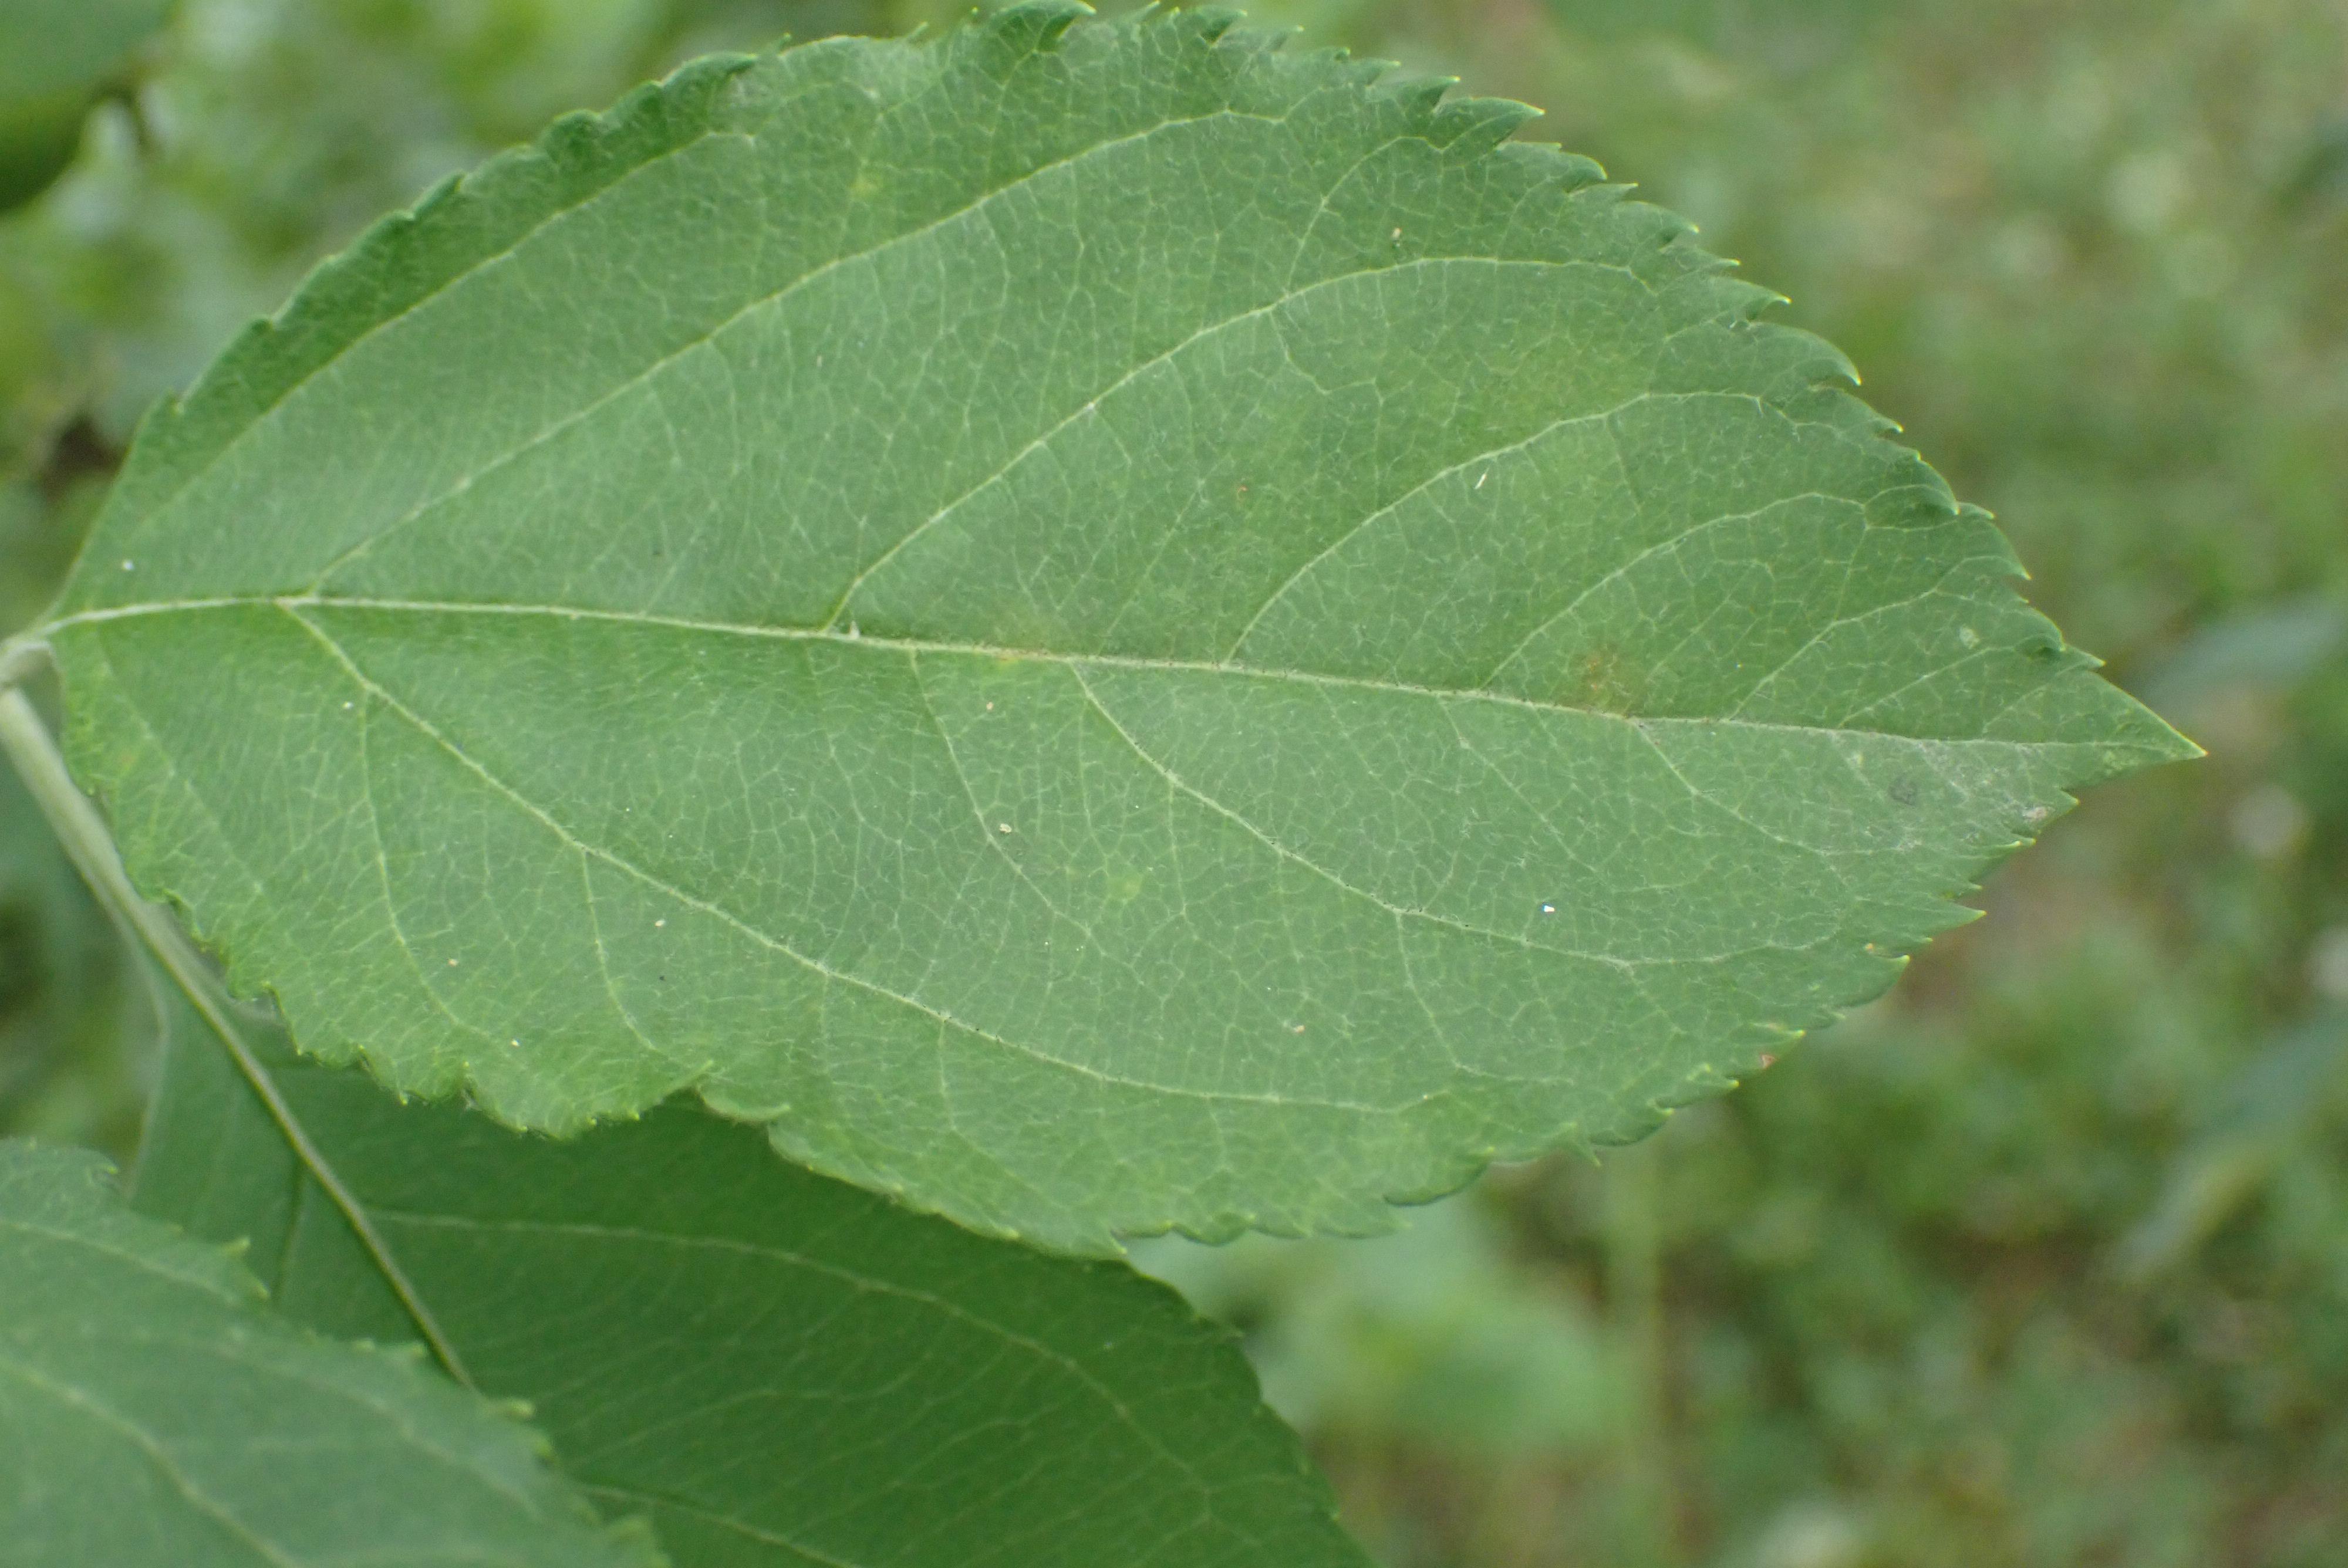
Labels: scab